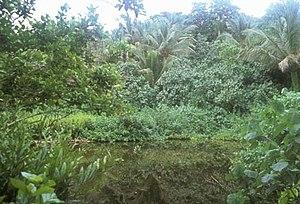
Sonsorol est un des seize États qui forment les Palaos.
Puro est une île de l’État de Sonsorol aux Palaos. L'île abritait 10 habitants en 2000, dans le village de Pulo Anna, sur la côte nord-ouest. Située dans l'océan Pacifique Nord, l'île se trouve en plein cœur du contre-courant équatorial.